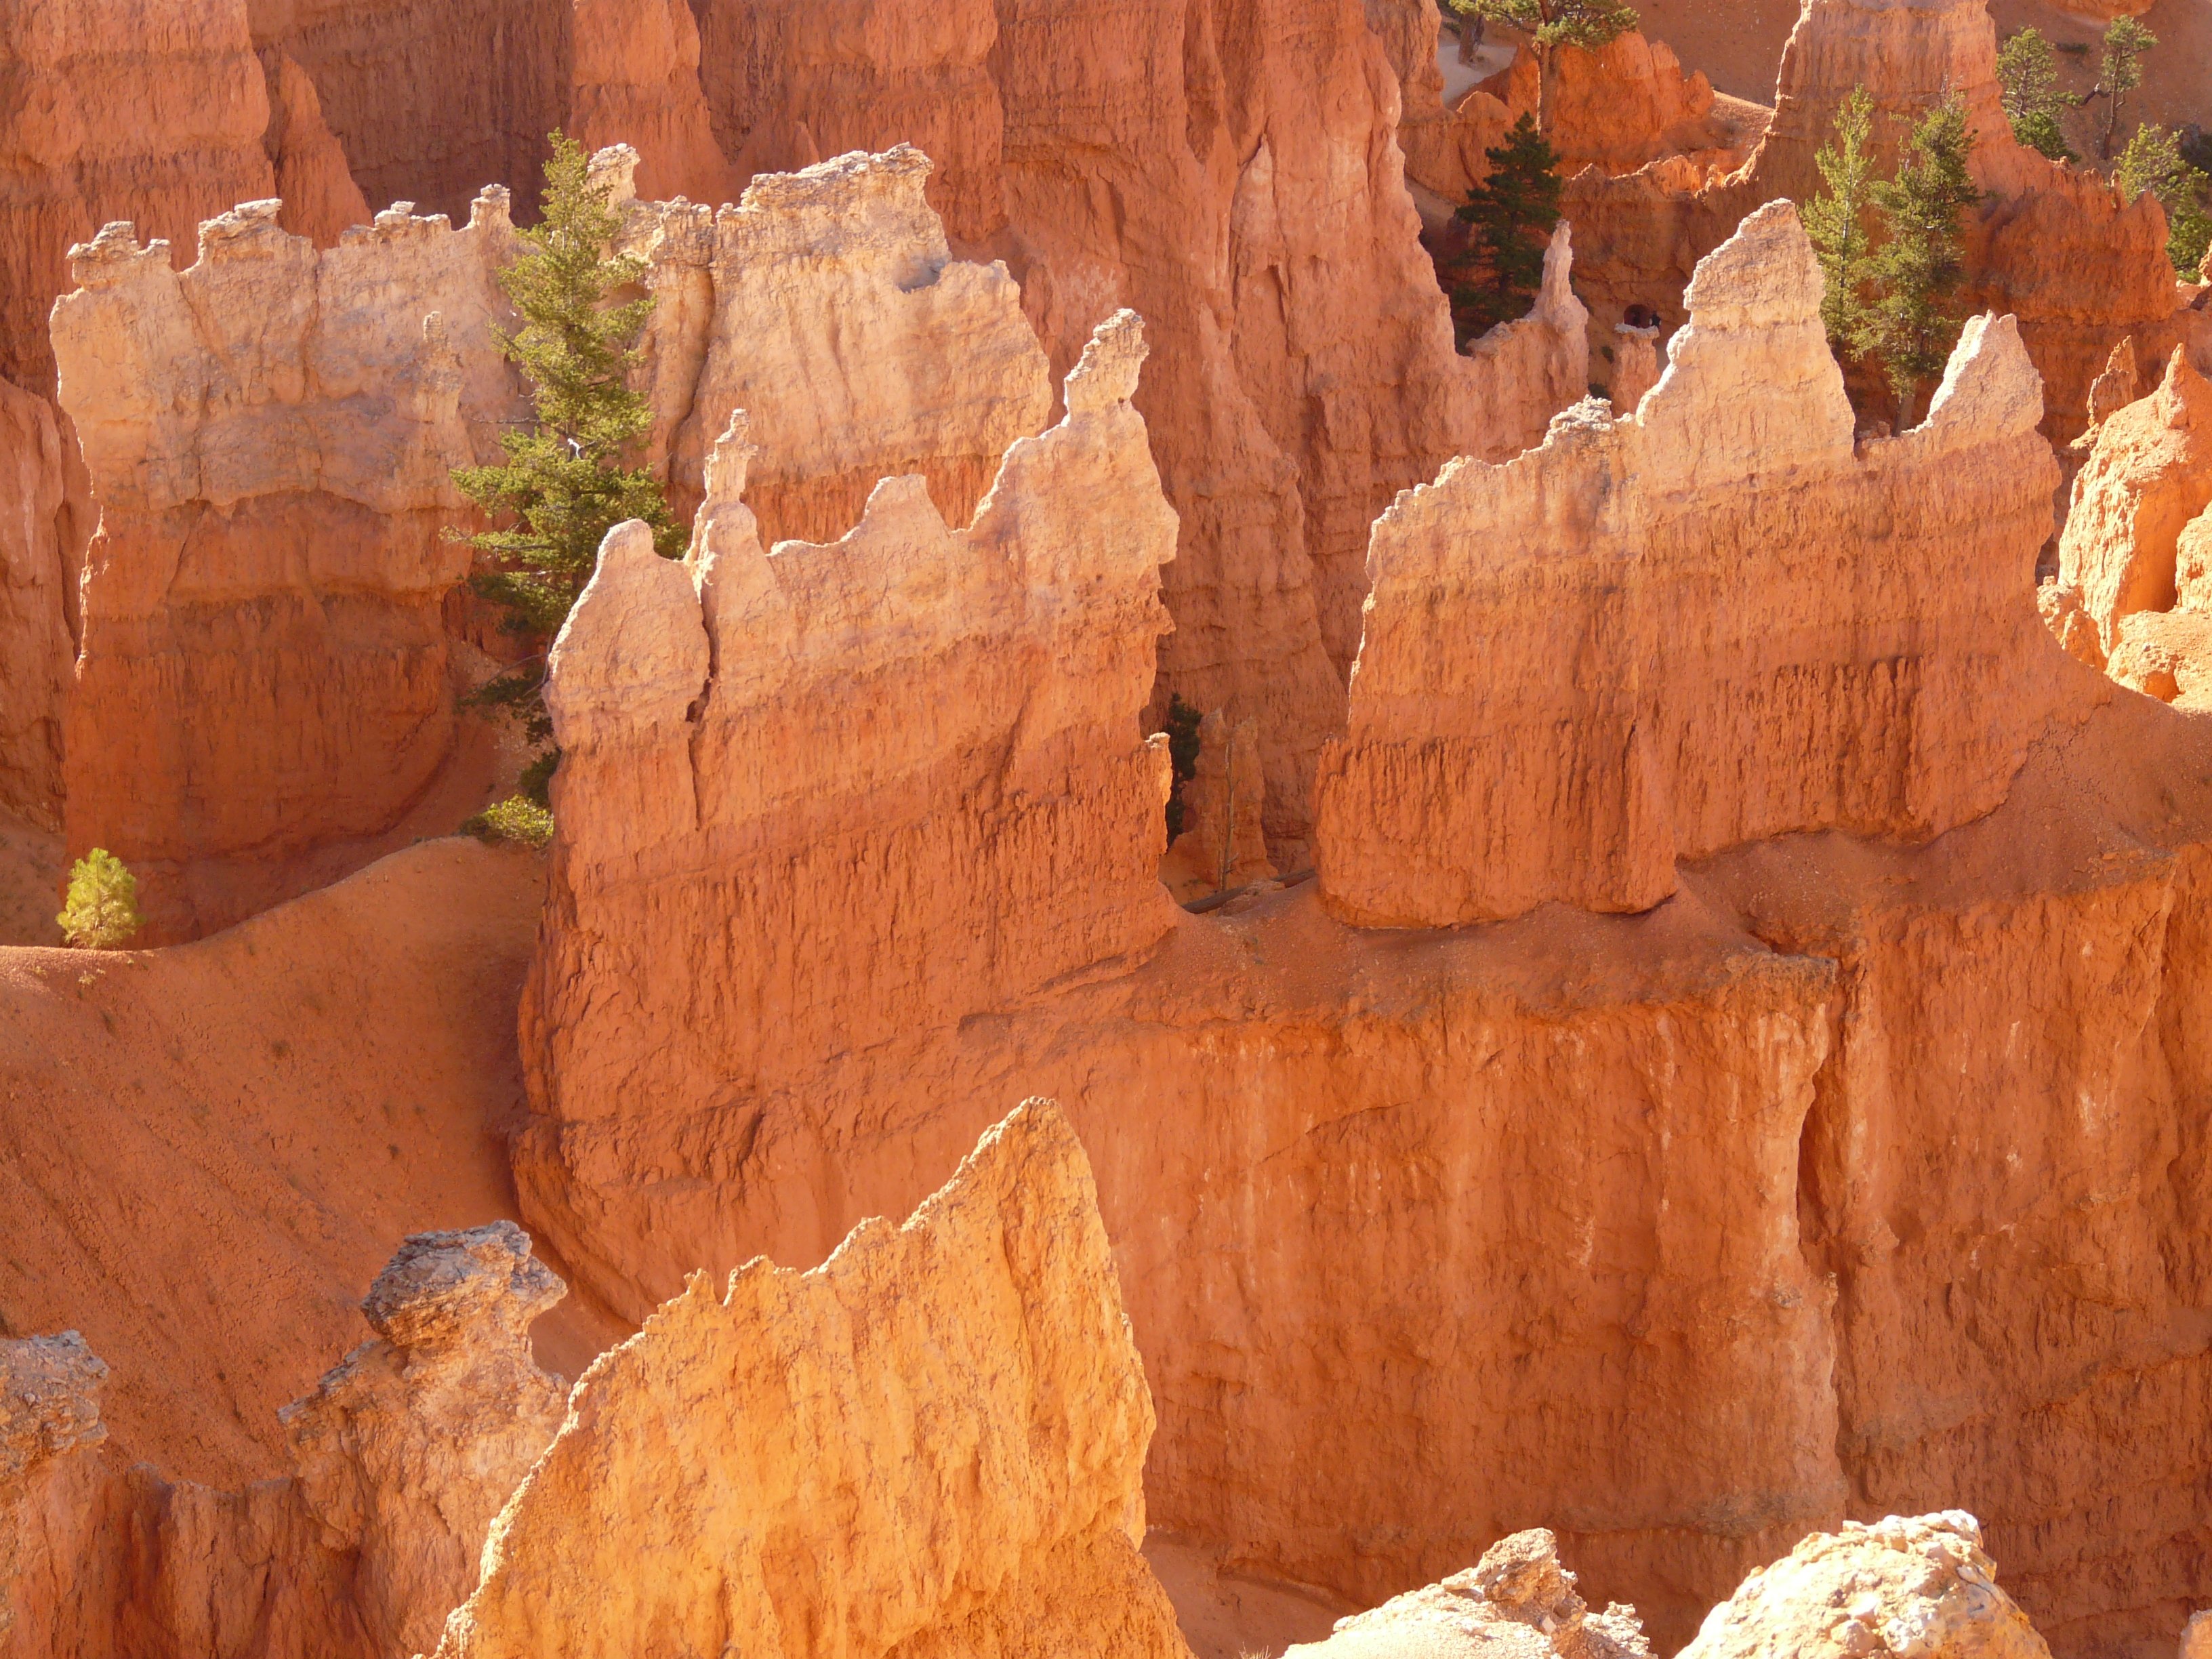
landscape, nature, rock, valley, formation, red, usa, gorge, canyon, national park, erosion, geology, utah, badlands, bryce canyon, wadi, landform, sand stone, states of america, bryce canyon national park, combined, pyramid rock, geographical feature, erosion forms